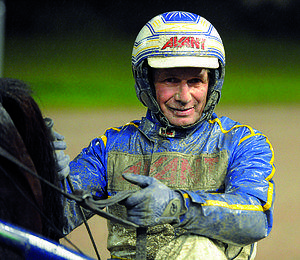
Jorma Kontio est un driver de trot attelé finlandais, qui se distingue dans le monde des courses hippiques.